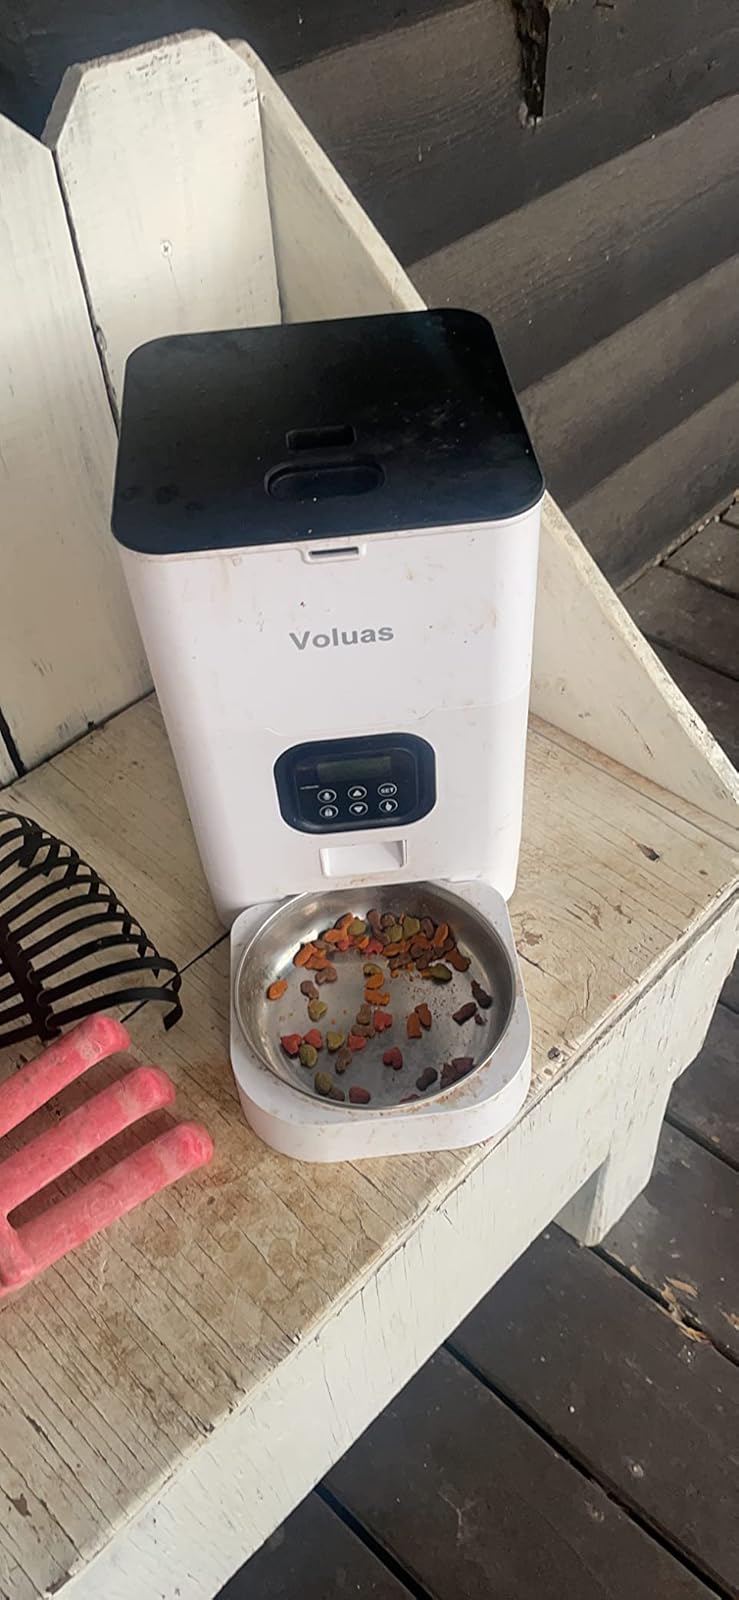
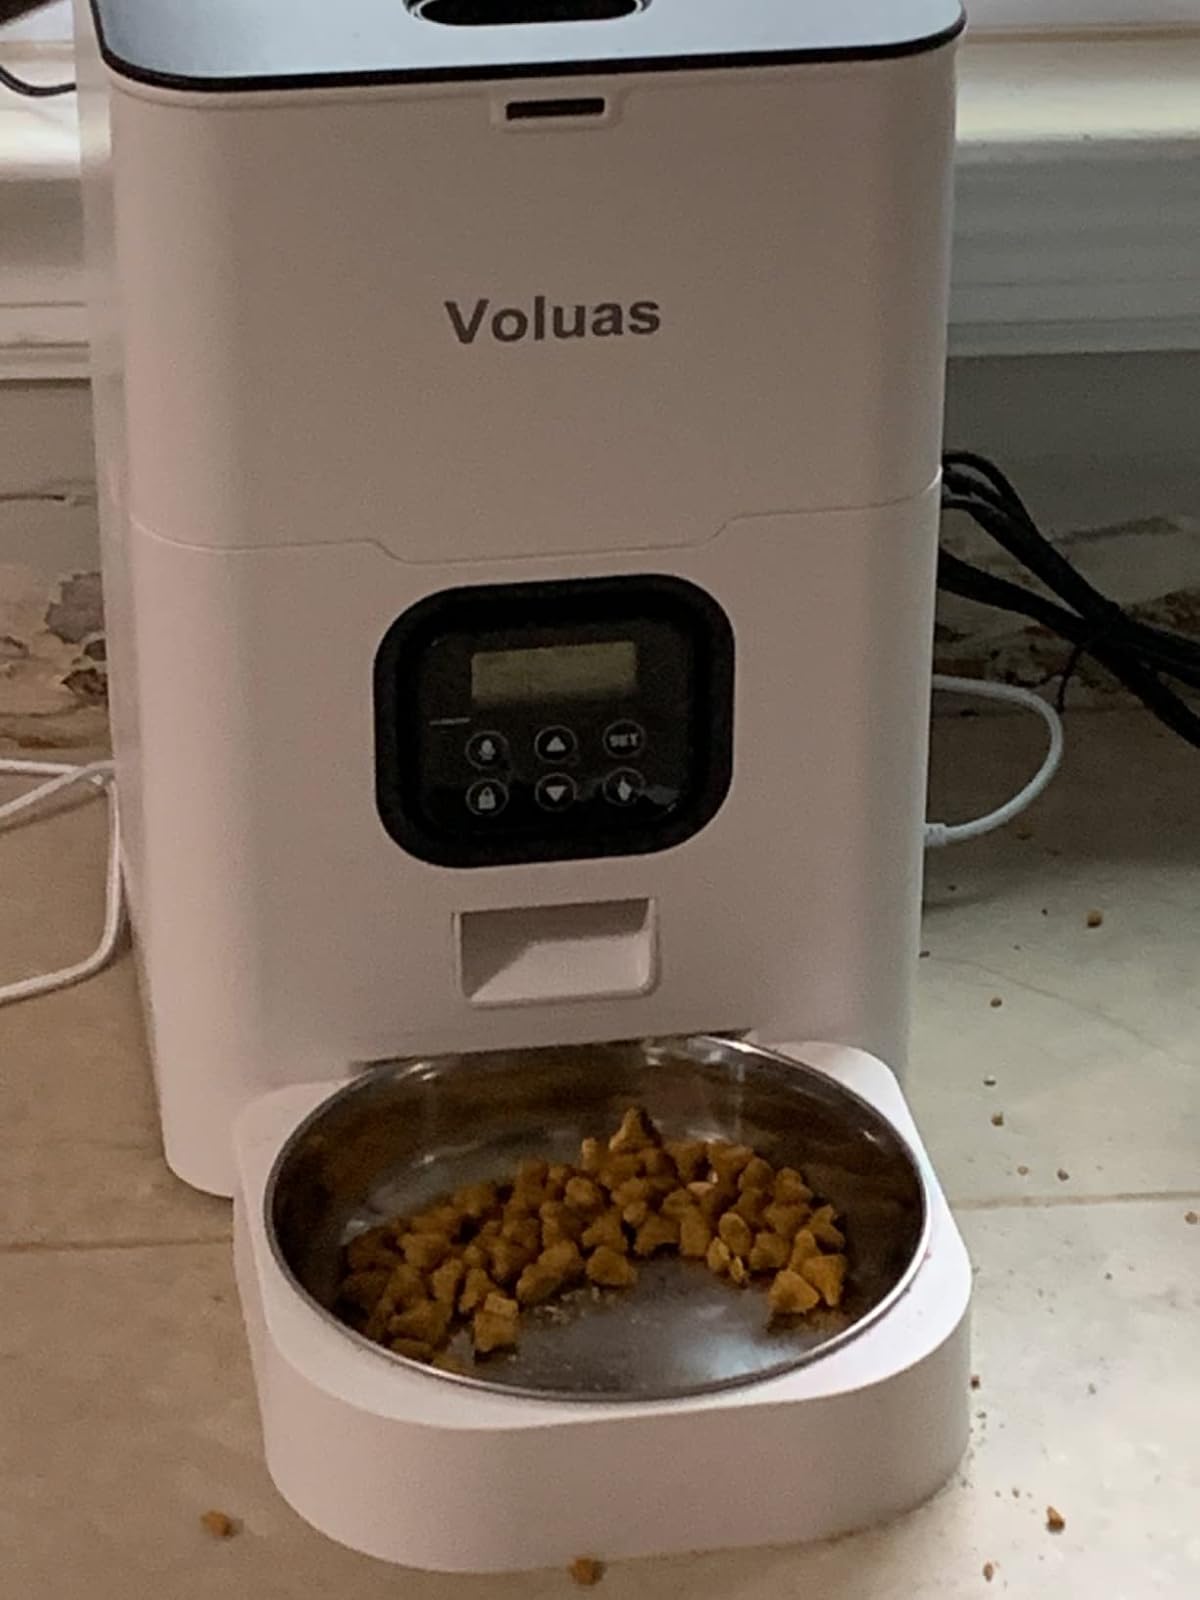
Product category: items_feeder
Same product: yes